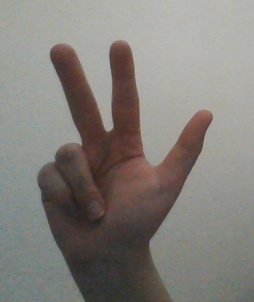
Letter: al